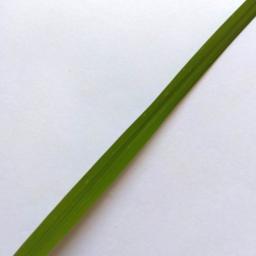
Label: Rice___Healthy